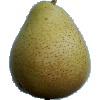
Label: pear_forelle